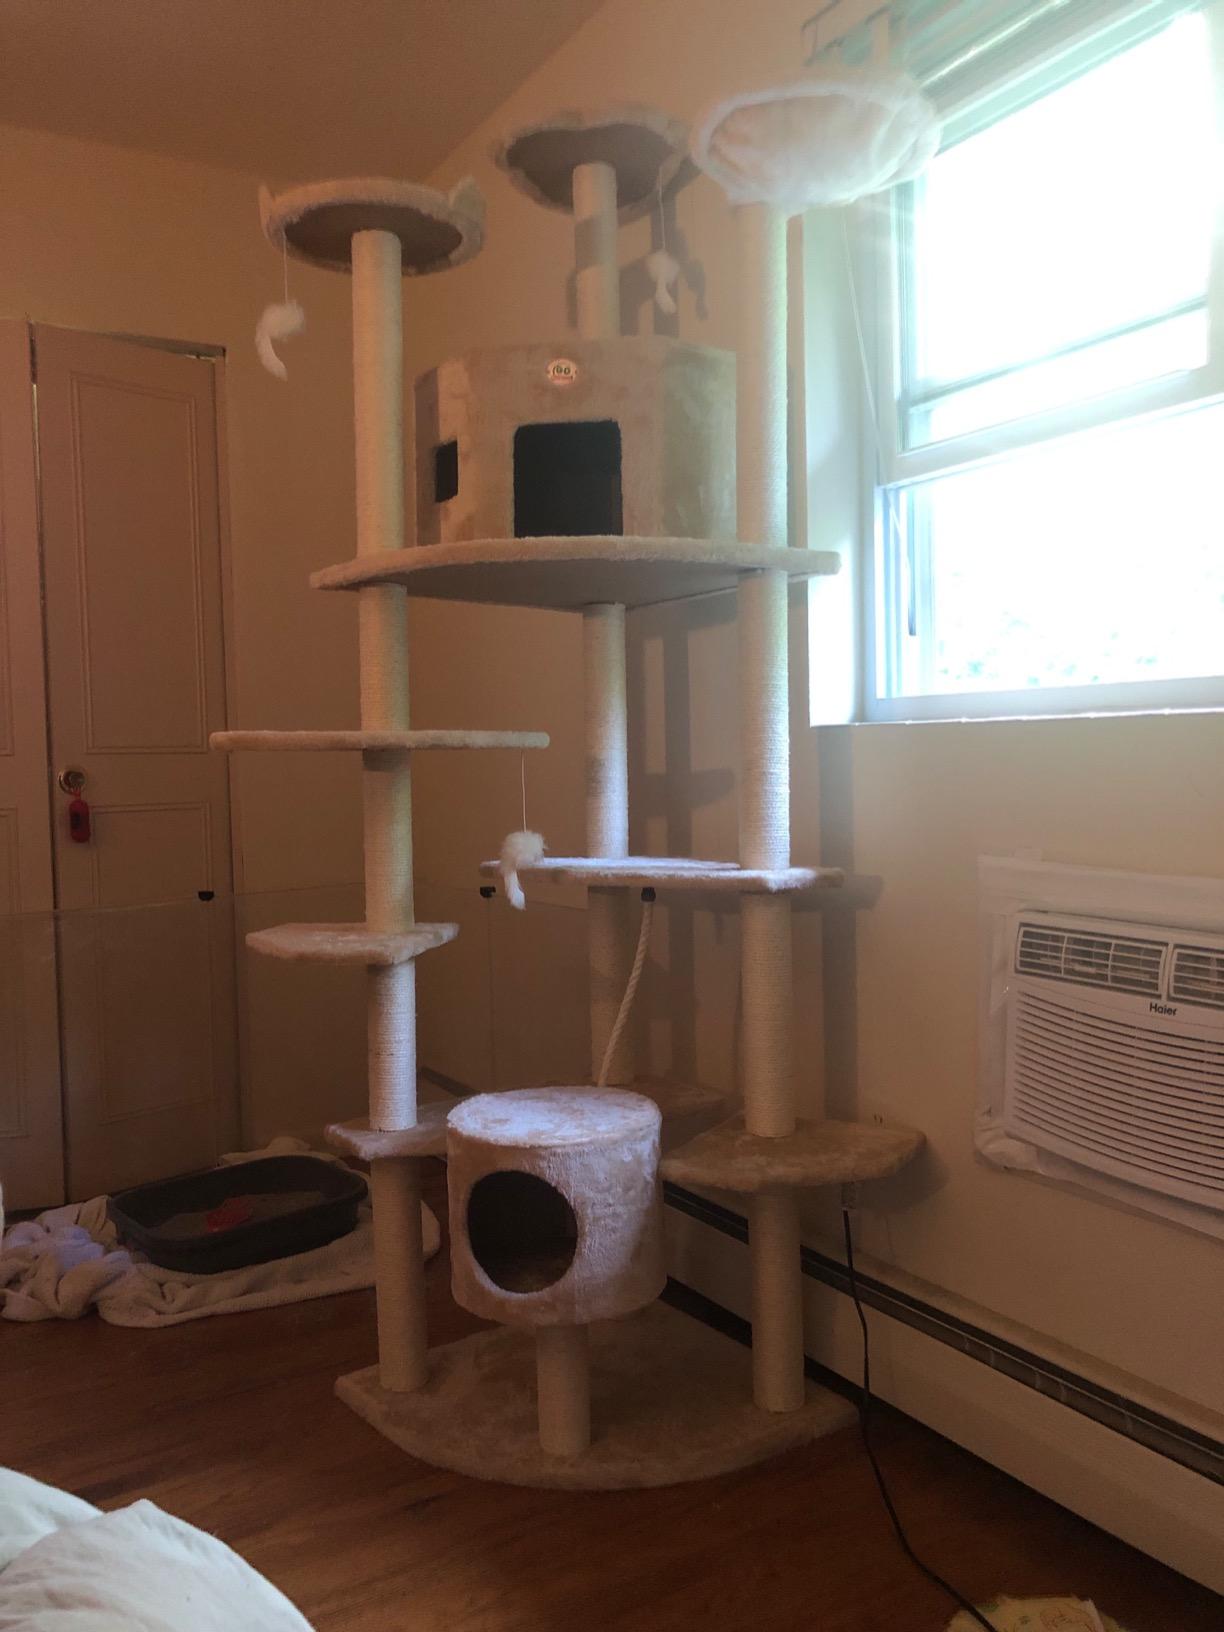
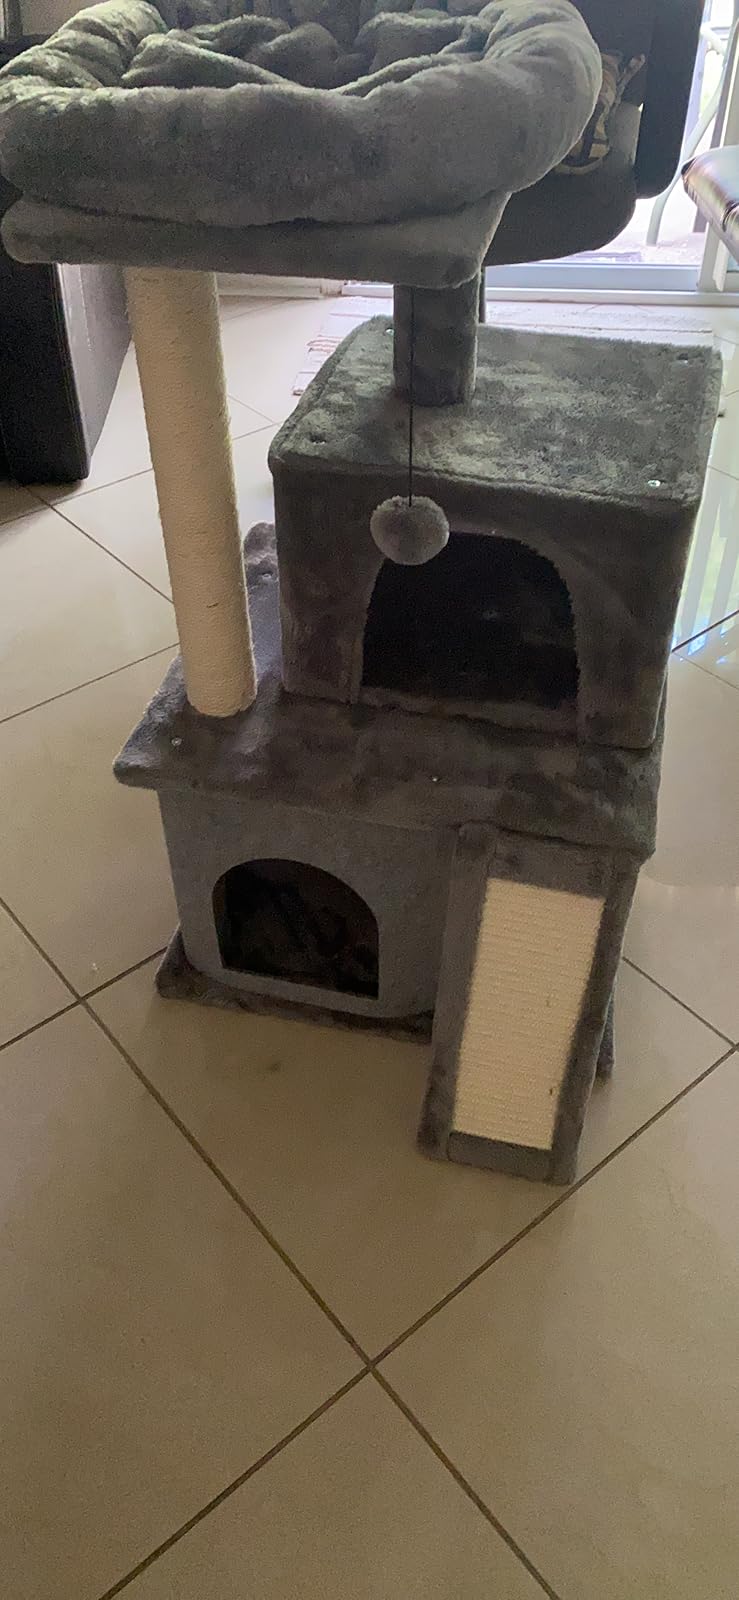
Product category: items_cat tree
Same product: no